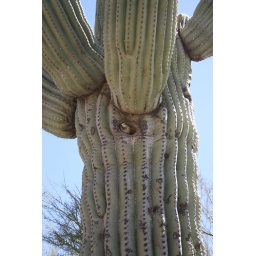
View large and you can see a cute bird living in the hole!